Land of Black Gold

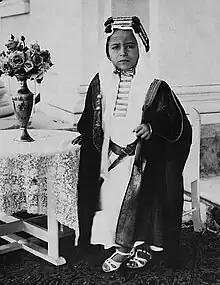
Faisal II, who became King of Iraq in 1939 at the age of four, served as an inspiration of Abdullah

Hergé incorporated several characters into the story who had previously been introduced in earlier "Adventures"; this included Dr. Müller, a German villain who had previously appeared in "The Black Island", and the Portuguese merchant Oliveira da Figueira, who had first appeared in "Cigars of the Pharaoh". Hergé also included a reference to the recurring character Bianca Castafiore, whose singing appears on the radio in one scene. He also introduced a number of new characters in the story; this included the Emir Ben Kalish Ezab, a character who was based largely on Ibn Saud, the king of Saudi Arabia, whom Hergé had learned about from a 1939 book by Anton Zischke. It has also been suggested that the character was partly inspired by the deceased Iraqi leader, Faisal I. The character of the Emir's son, Prince Abdullah, was inspired by the King of Iraq, Faisal II, who was appointed monarch in 1939 aged four, although in creating this character Hergé had also been influenced by an obnoxious child character that appears in the work of O. Henry.